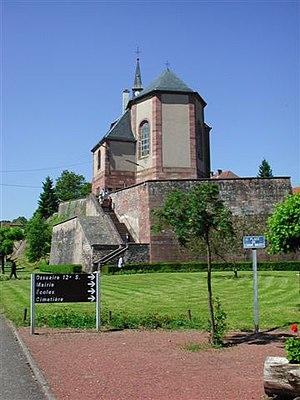
L'église Saint-Rémi se situe dans la commune française de Schorbach et le département français de la Moselle.